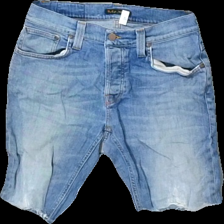
View: front
Type: Shorts
Category: Ladies
Brand: Nudie Jeans
Colors: Blue
Material: 100% cotton
Cut: Regular
Season: All
Price range: <50
Recommended usage: Reuse